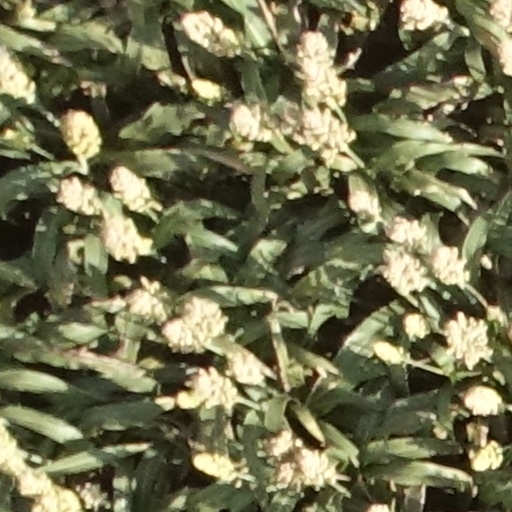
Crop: sorghum